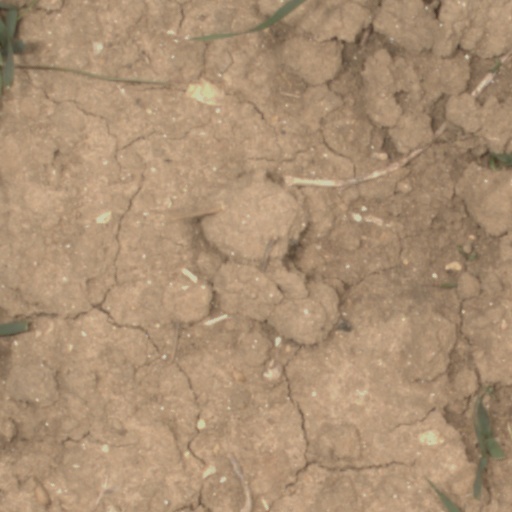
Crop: wheat